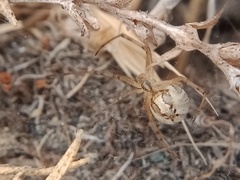
Species: Lactrodectus_hesperus